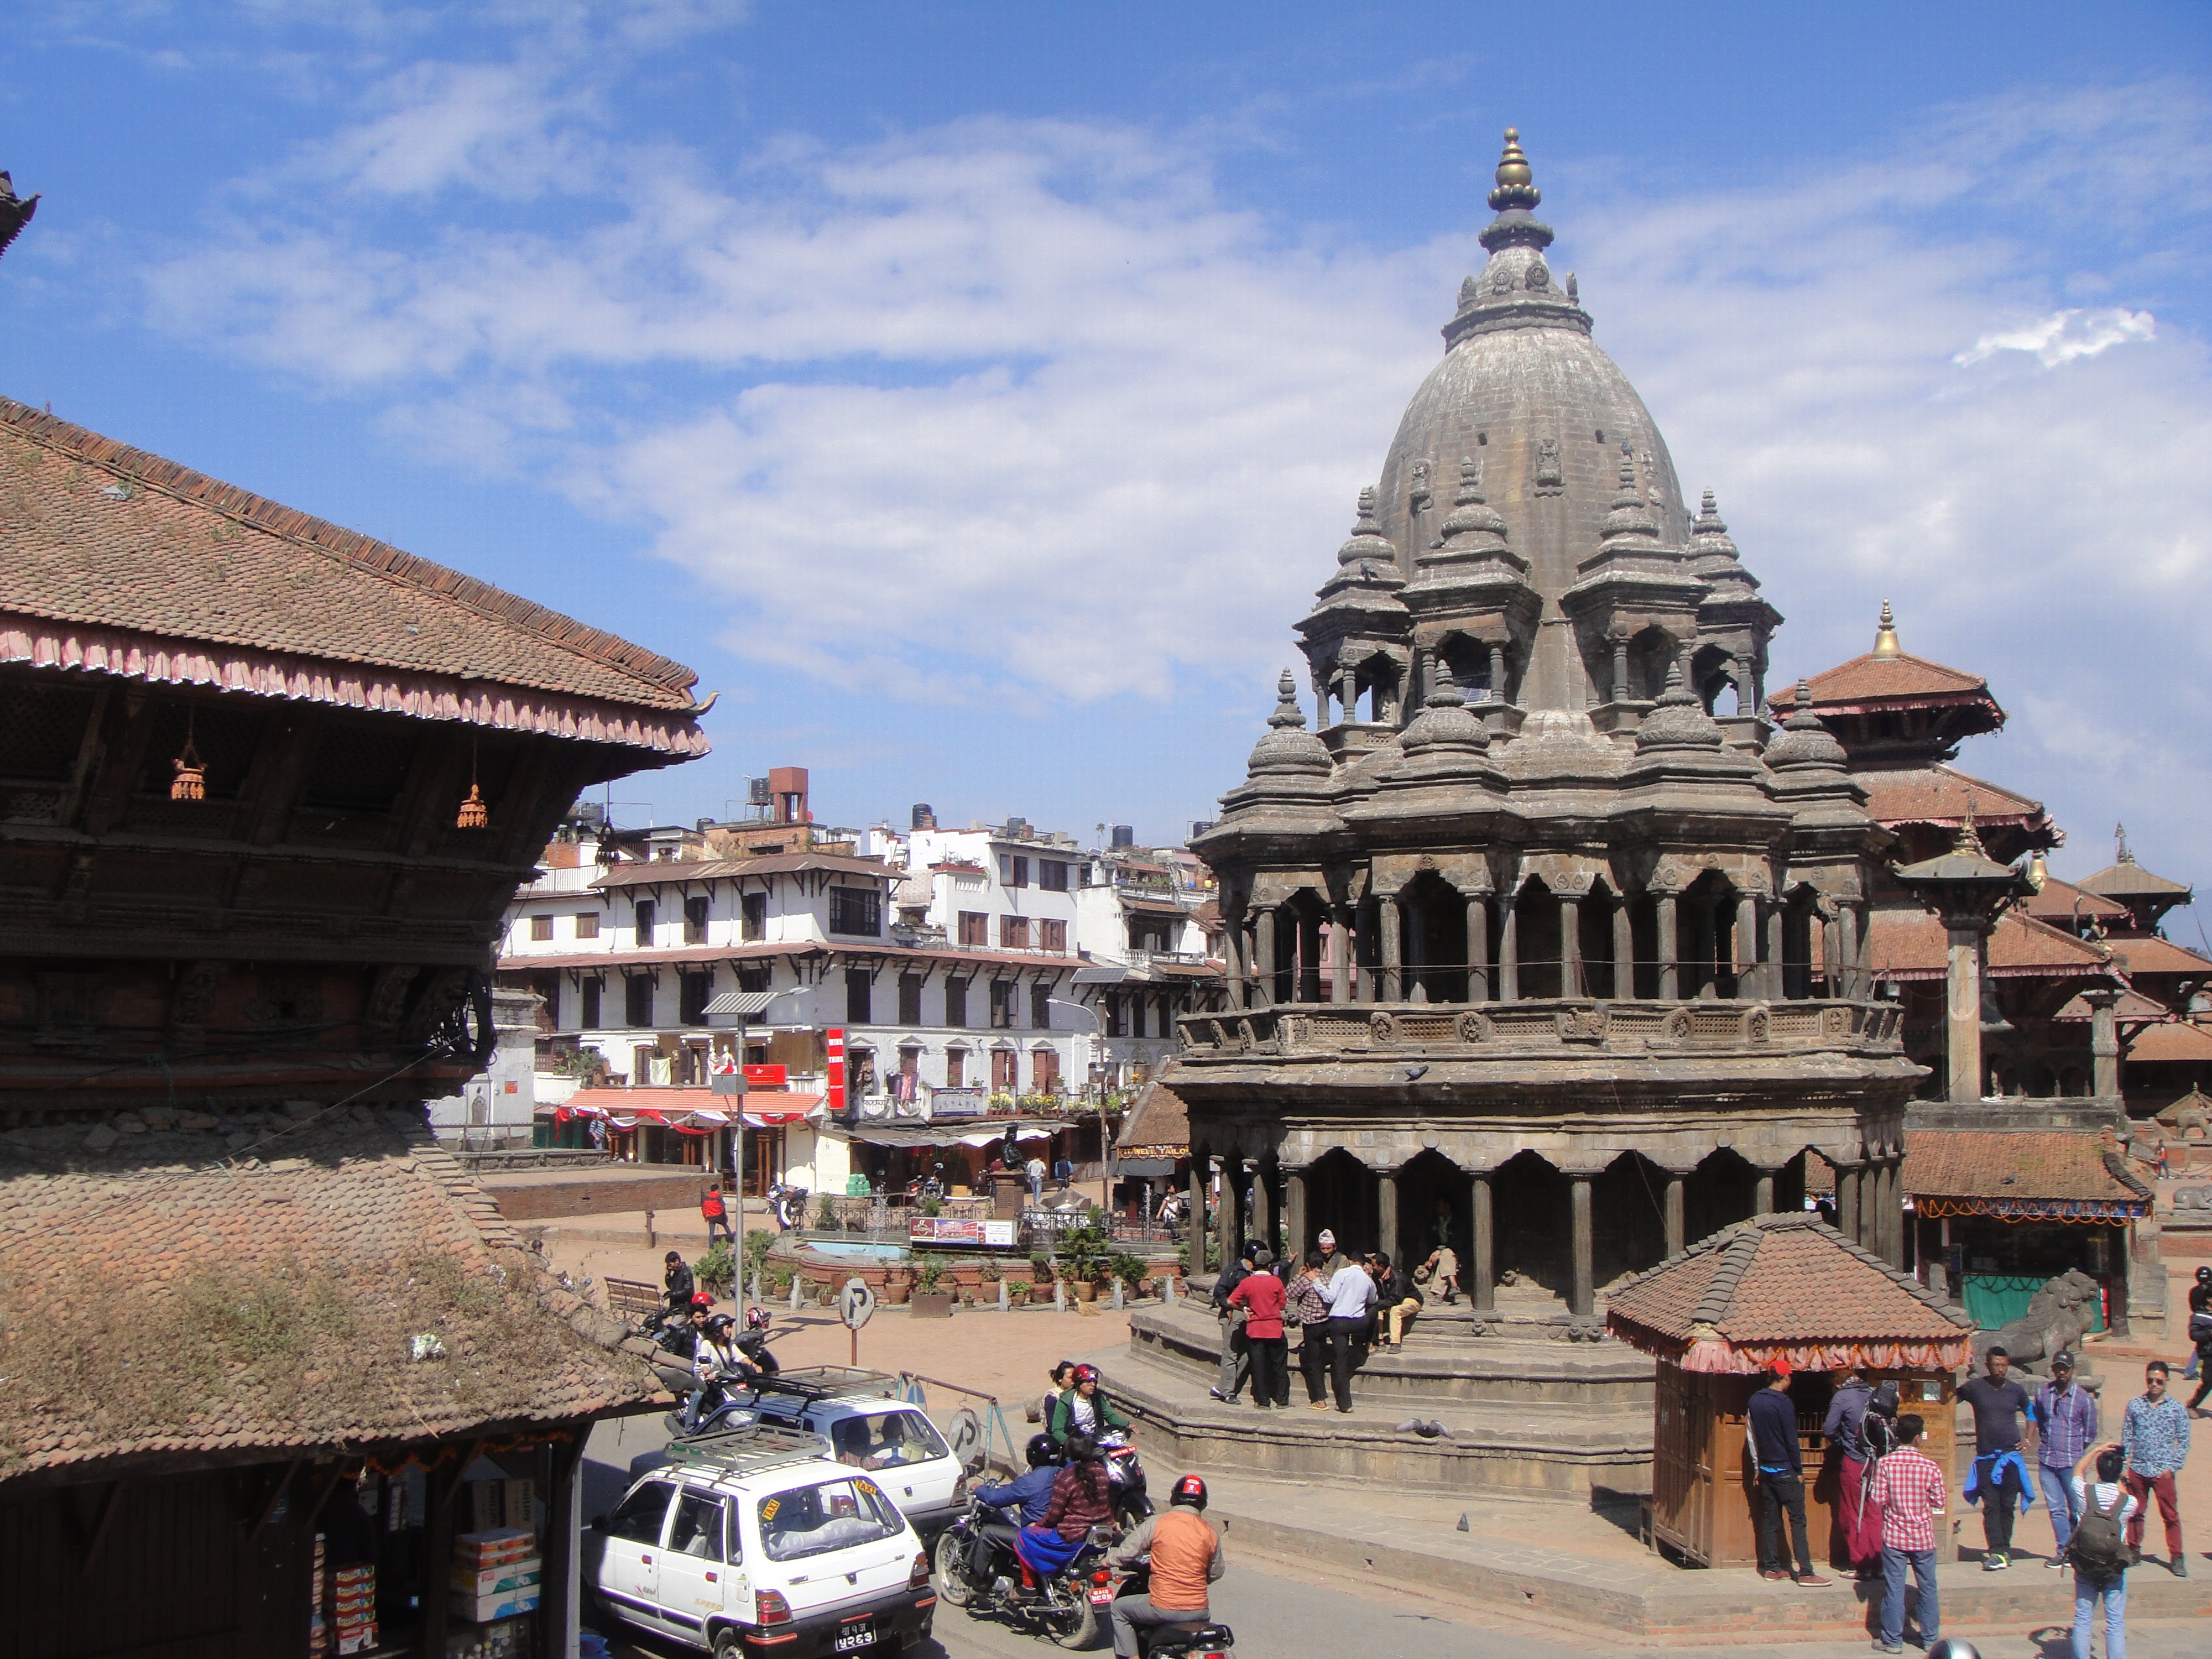
building, palace, vacation, travel, landmark, tourism, place of worship, nepal, temple, kathmandu, hindu temple, historic site, destroyed in earthquake, april 2015